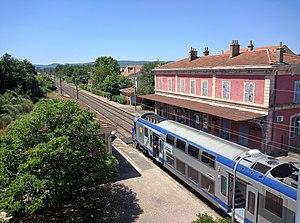
Gare du Cannet
Le Luc est une commune française située dans le département du Var, en région Provence-Alpes-Côte d'Azur.
La gare du Luc-et-Le Cannet est une gare ferroviaire française de la ligne de Marseille-Saint-Charles à Vintimille, située sur le territoire de la commune du Cannet-des-Maures à proximité du Luc, dans le département du Var en région Provence-Alpes-Côte d'Azur.